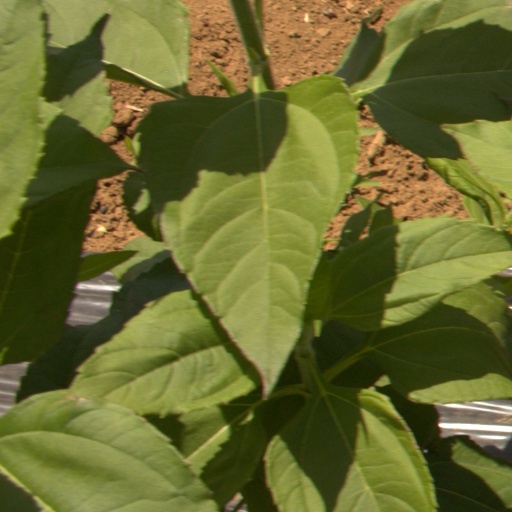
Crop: Jerusalem artichoke